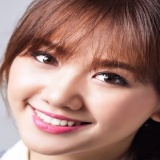
ca sĩ Hari Won